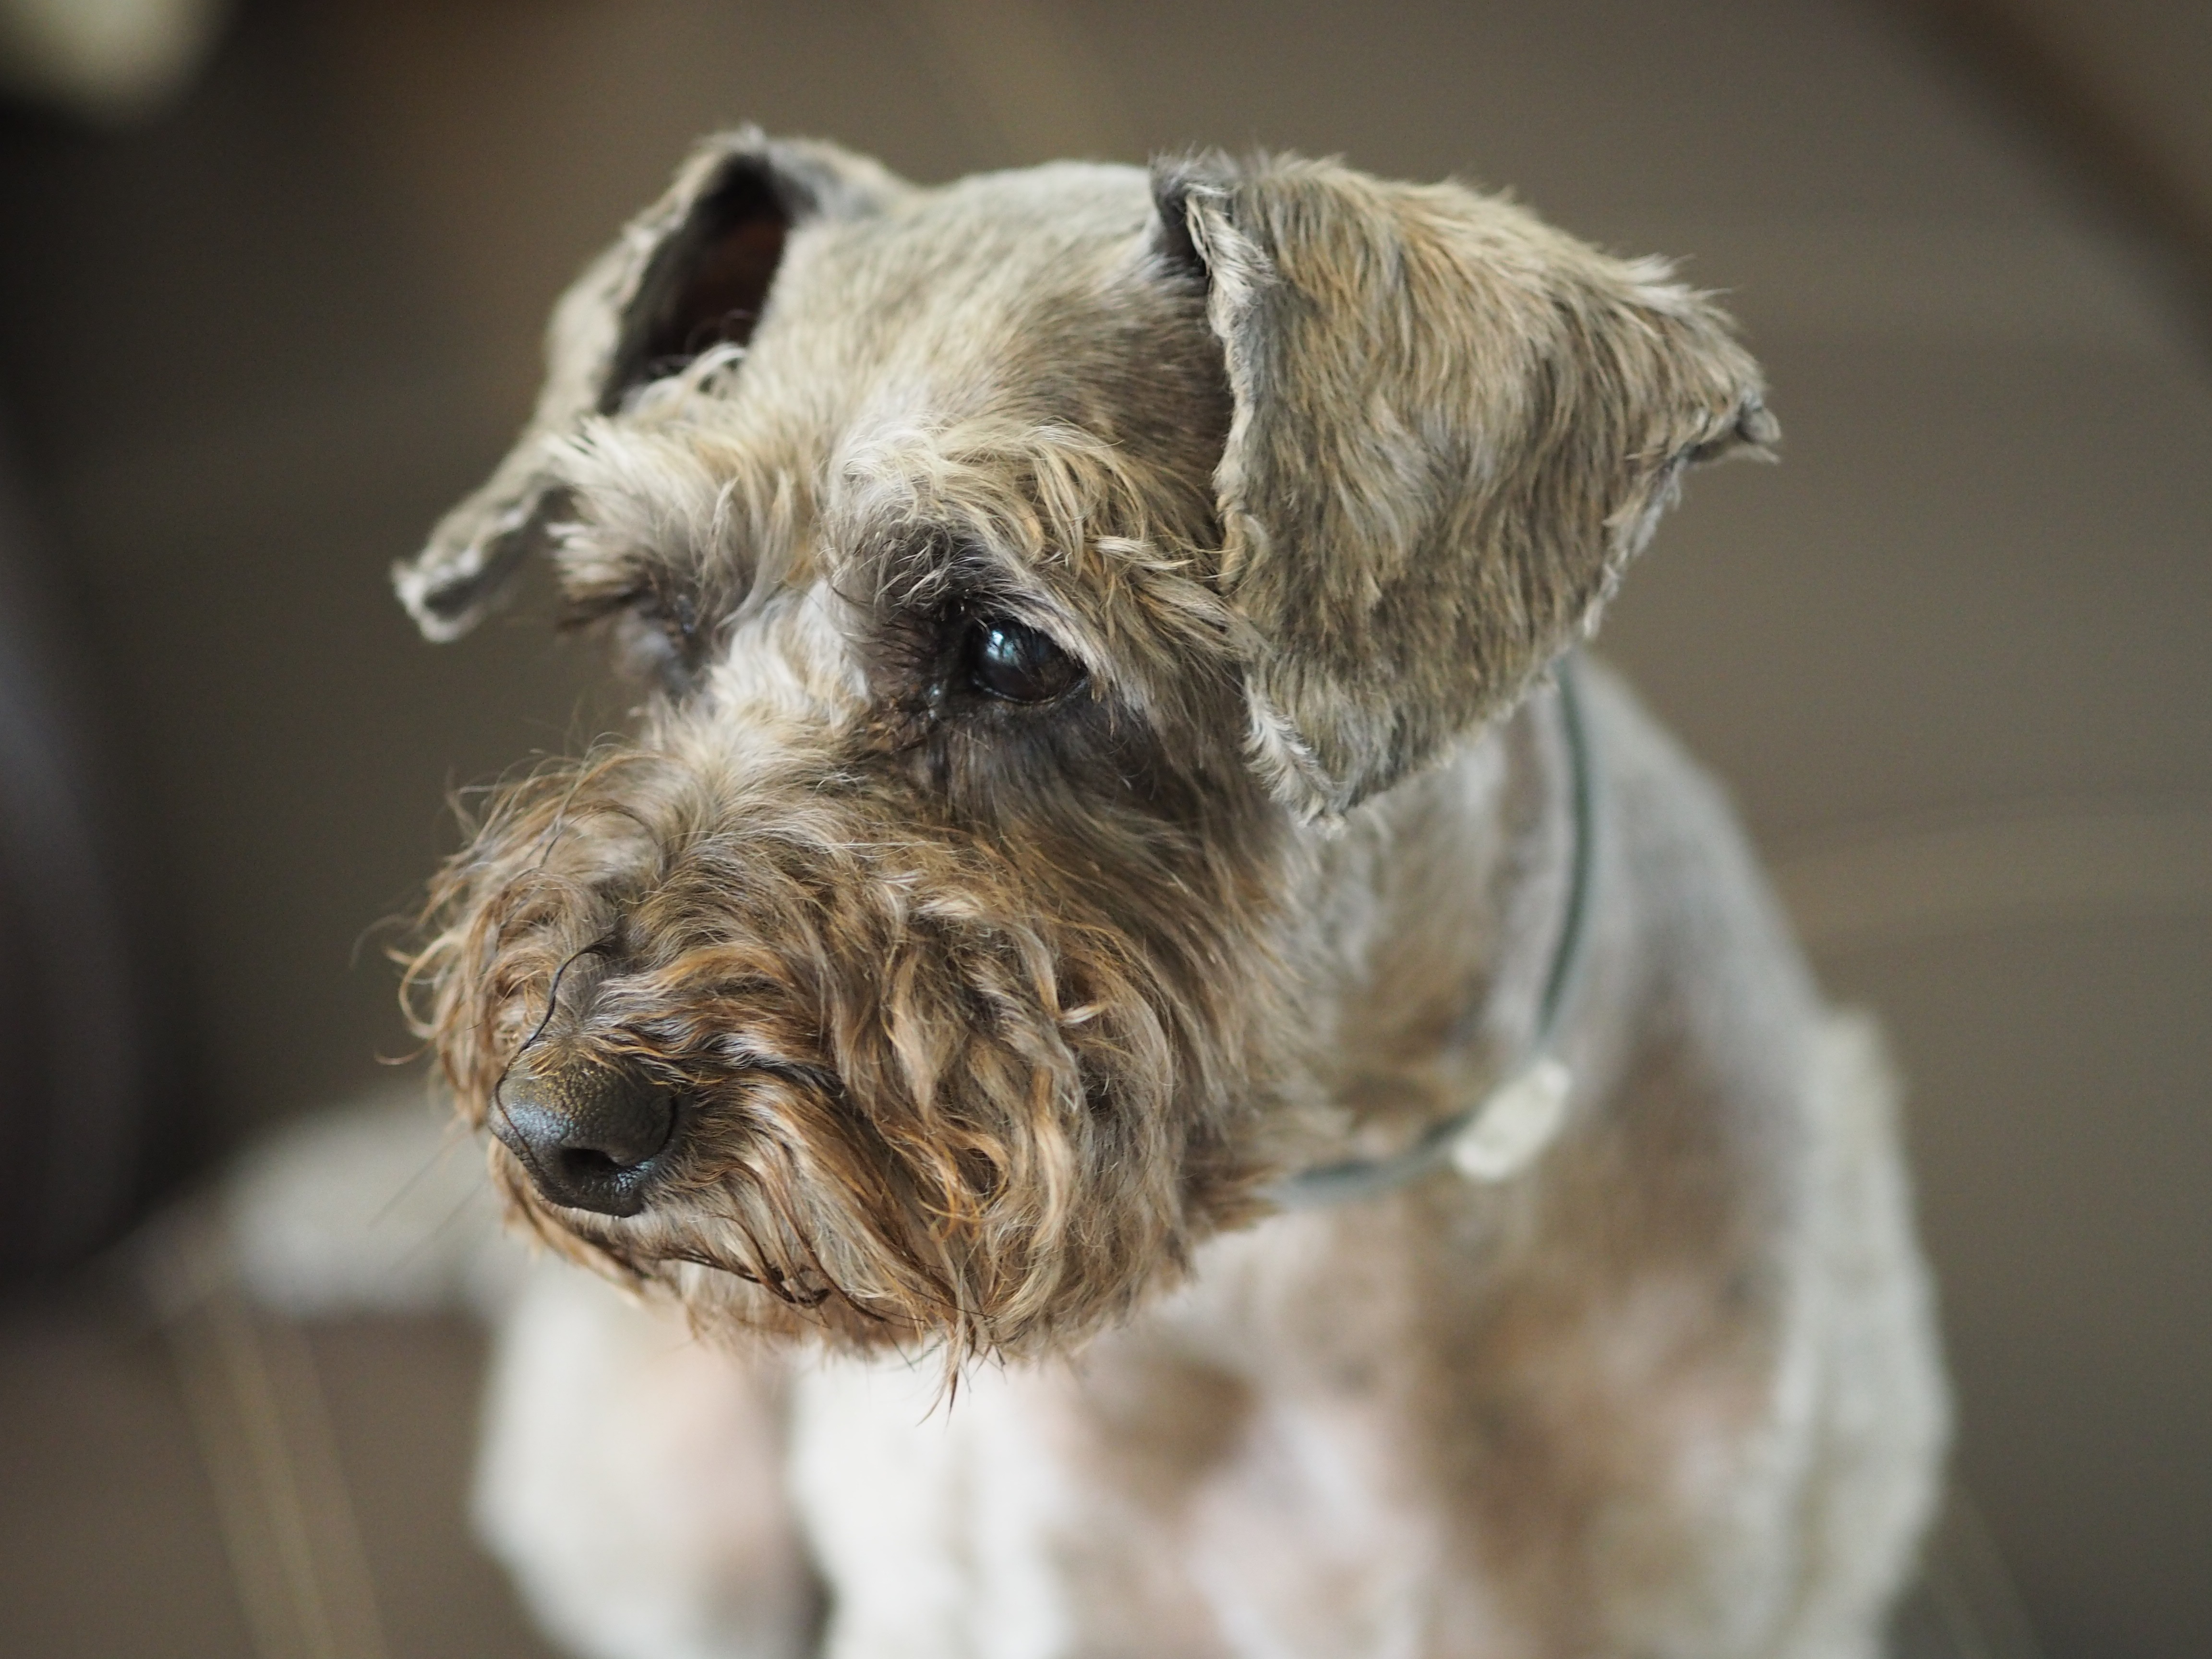
seat, dog, portrait, mammal, noodle, pets, vertebrate, schnauzer, miniature schnauzer, dog breed, terrier, breed, irish soft coated wheaten terrier, cairn terrier, dog like mammal, schnoodle, glen of imaal terrier, standard schnauzer, cesky terrier, chanao sir poodle